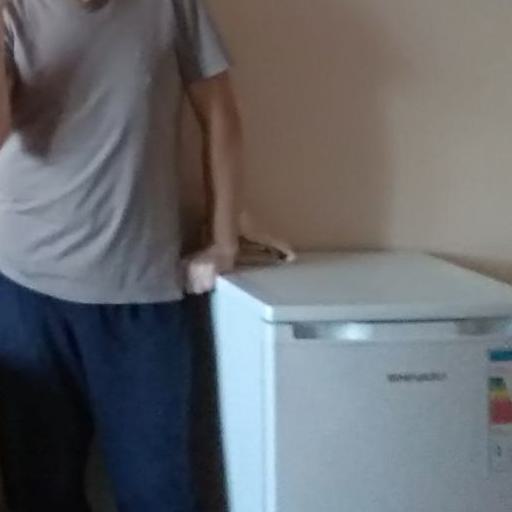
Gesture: no_gesture